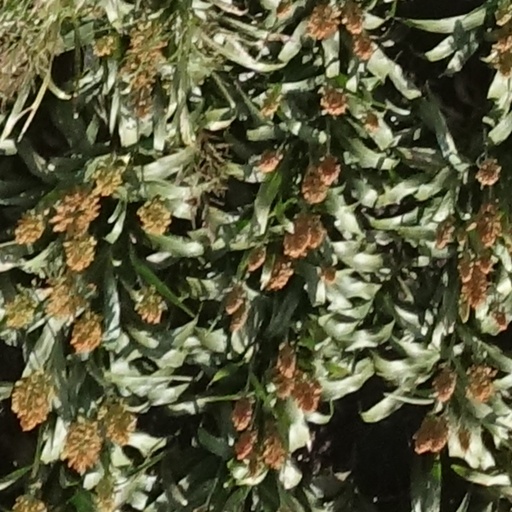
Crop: sorghum